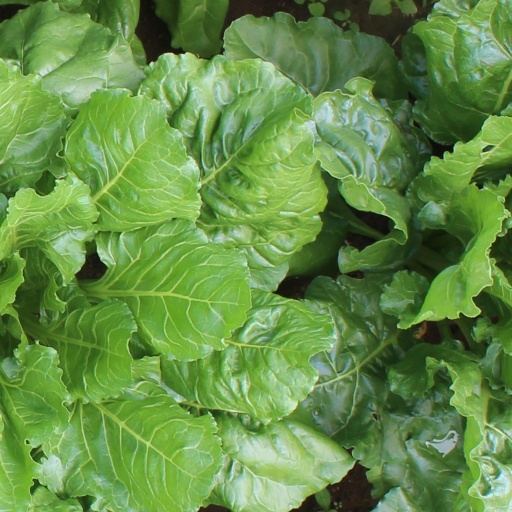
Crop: sugar beet